Voicemail

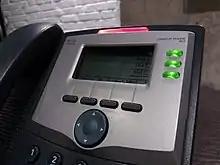
Voicemail indication

Corporate voicemail did not change much until the advent of Voice over IP (VoIP—voice being transmitted over the internet) and the development of Internet Protocol (IP) telephony applications to replace legacy PBX telephony (called TDM technologies). IP telephony changed the style and technology of PBXs and the way voicemail systems integrated with them. This, in turn, facilitated a new generation of Unified Messaging, which is now likely to catch on widely. The flexibility, manageability, lower costs, reliability, speed, and user convenience for messaging convergence is now possible where it was not before. This might include intra- and inter-enterprise contacts, mobile contacts, proactive application information delivery, and customer contact applications.